Alfred C. Finn

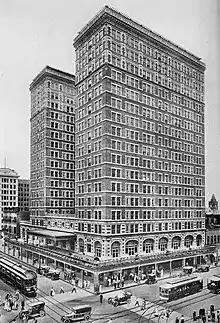
Rice Hotel, Houston, Texas in 1916

Alfred Charles Finn (July 2, 1883 – June 26, 1964) was an American architect. He started in the profession with no formal training in 1904 as an apprentice for Sanguinet & Staats. He worked in their offices in Dallas, Fort Worth, and Houston. His credits during his tenure residential structures, but firm was a leader in steel-frame construction of skyscrapers.